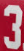
Number: 3